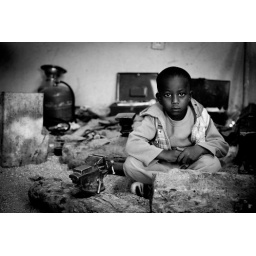
The cute boy in the froge. He was leraning the fathers craft and was totally fascinated over my camera.